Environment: real
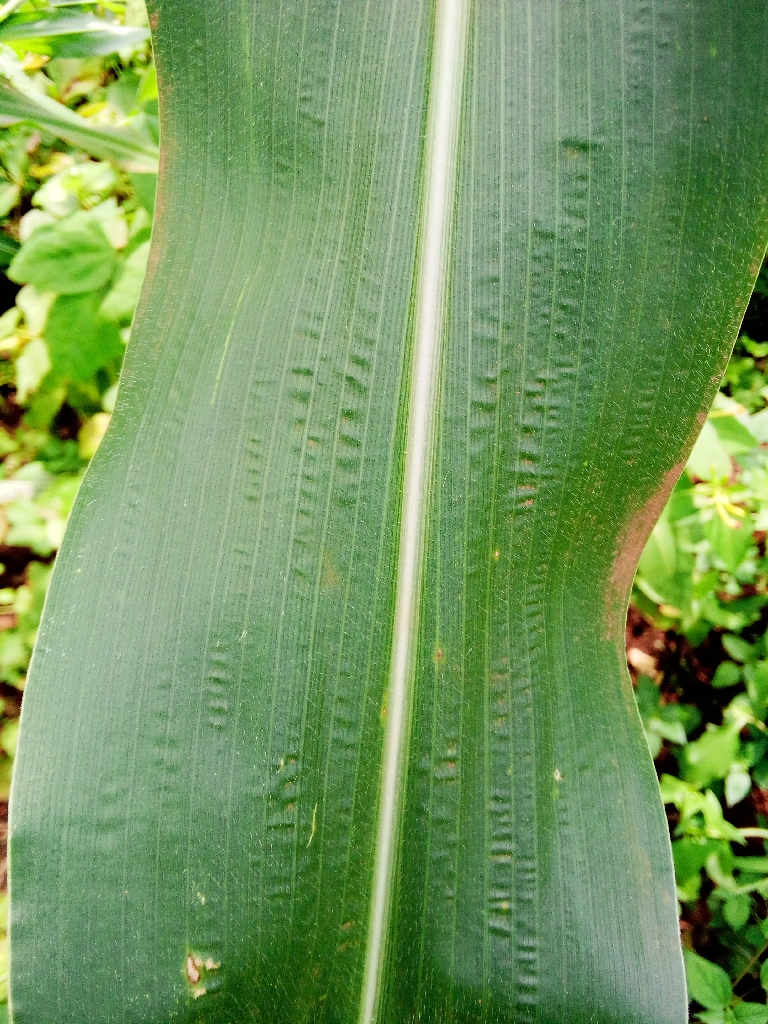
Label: healthy